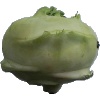
Label: kohlrabi